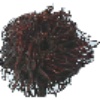
Label: rambutan